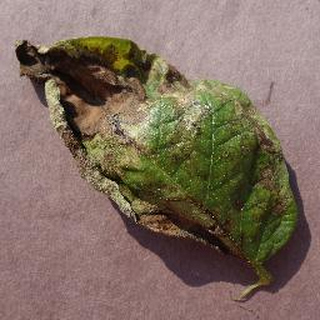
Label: potato_late_blight